Adam Federici

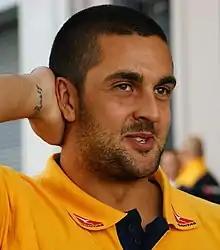
Federici in 2008

Adam Jay Federici (born 31 January 1985) is an Australian former professional footballer who played as a goalkeeper.